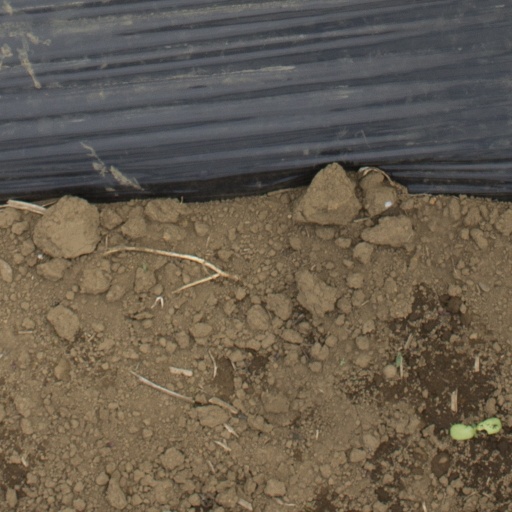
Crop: Jerusalem artichoke